Hurricane Katrina disaster relief

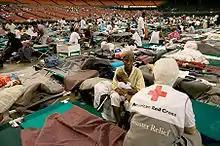
American Red Cross personnel attending refugees in the Reliant Astrodome.

FEMA deployed all 28 of its Urban Search & Rescue Task Forces with 11 going to Mississippi and 7 to Louisiana. The remaining 10 US&R Task Forces were deployed to Texas staging areas. FEMA also deployed 29 Disaster Medical Assistance Teams (DMAT); 5 Disaster Mortuary Operational Response Teams (DMORT); 2 Veterinary Medical Assistance Teams (VMAT); and 1 Mental Health Team to Louisiana and 10 DMATs, 5 DMORTS, 2 VMATS, and 1 Mental Health Team to Mississippi.